Hypercube (communication pattern)

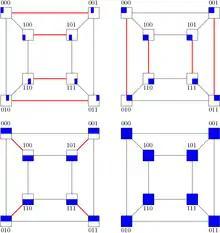
Algorithm outline applied to the formula_17-dimensional hypercube. In the first step (before any communication), each processing element possesses one message (blue). Communication is marked red. After each step, the processing elements store the received message, but other operations are also possible.

In the beginning of a prefix sum operation, each processing element formula_16 owns a message formula_19. The goal is to compute formula_20, where formula_21 is an associative operation. The following pseudo code describes the algorithm.